Sicario: Day of the Soldado

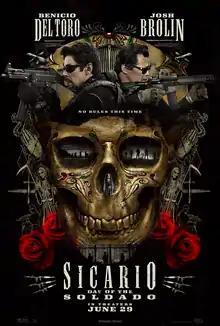
Theatrical release poster

Sicario: Day of the Soldado (also known as Sicario 2: Soldado or simply Soldado) is a 2018 American action crime thriller film directed by Stefano Sollima and written by Taylor Sheridan. A sequel to 2015's "Sicario", the film features Benicio del Toro, Josh Brolin, Jeffrey Donovan, and Raoul Trujillo reprising their roles, with Isabela Merced, Manuel Garcia-Rulfo, and Catherine Keener joining the cast. The story relates to human trafficking at the U.S.-Mexico border and a covert effort by the United States government to incite increased conflict among the cartels.